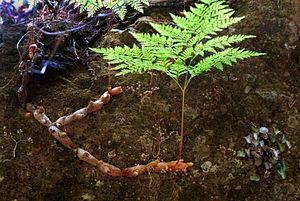
fougère fr:épilitheDavallia canariensis
Les espèces qui apprécient de vivre sur les rochers ou les pierres sont dites épilithes ou épilithiques. Ce sont des organismes animaux, fongiques ou végétaux ou microbiens qui vivent à la surface de roches. Ces espèces rupicoles sont généralement particulièrement résistantes ou adaptées à des stress particuliers.